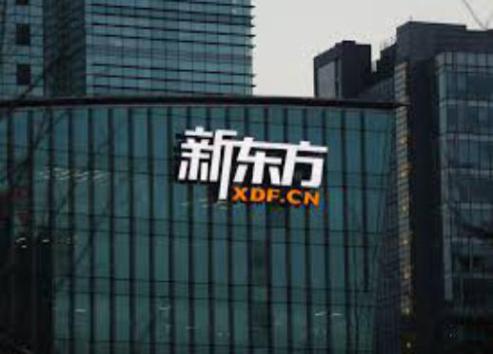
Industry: Others